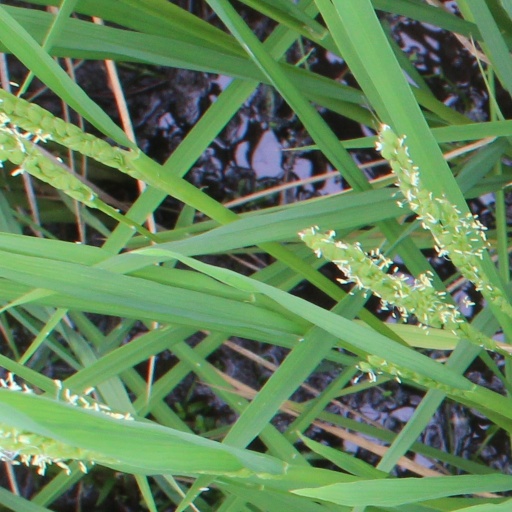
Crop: rice